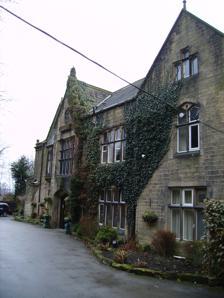
Building: Oakwood Hall
Country: United Kingdom
Year built: 1864
House in Bingley, West Yorkshire Oakwood Hall Oakwood Hall Type House Location Bingley , West Yorkshire Coordinates 53°51′35″N 1°49′56″W / 53.8597°N 1.8323°W / 53.8597; -1.8323 Built C.1864 Architect George Knowles & William Wilcox, William Burges & William Morris & Edward Burne-Jones Architectural style(s) Victorian Governing body Privately owned Listed Building – Grade II Official name Oakwood Hall, Bingley Designated 6 November 1973 Reference no. 1133355 Location of Oakwood Hall in West Yorkshire Oakwood Hall , Bingley , West Yorkshire , England is a 19th-century mansion with interior fittings by the Victorian architect William Burges .  The hall was constructed in 1864 by Knowles and Wilcox of Bradford for Thomas Garnett, a prosperous textile merchant.  The style is "conventionally dour Gothic". Garnett had the interiors designed by Burges, who contributed a fireplace, and by Morris & Co. , for whom Edward Burne-Jones created the stained glass St. George in the staircase window, whilst Morris himself has been credited with the surrounding images of The Four Seasons. The Hall is a Grade II Listed Building as at 6 November 1973 and is now a hotel. History Thomas Garnett in 1863 Thomas Garnett (1833–1916) who built Oakwood Hall in 1864 was born in 1832 in Otley . His father was Peter Garnett who owned the Wharfeside Paper Mill in the town. In the 1850s he went into partnership with John Lawson Gillies to form the firm called Gillies Garnett and Co. They were cloth merchants and silk dyers. When Gillies died in 1879 Thomas became the sole owner of the company. In 1862 he married Fanny Riley (1843–1916)  and shortly after commissioned Knowles and Wilcox to build Oakwood Hall. William Morris and William Burges were employed for the interior fittings of his new home. William Morris is credited with the design of the stained glass windows at the top of the stairs. These show St George flanked by female figures of the Four Seasons as well as depicting Chaucer flanked by the heads of four female Chaucerian heroines. These windows have been described as “some of the finest early stained glass by Morris and Co. that has yet been discovered.” The couple had six children. Thomas continued to manage his textile firm until about 1900. He also became a Director of the Bradford Banking Company and of the Hull and Barnsley Railway Company. His wife Fanny died 30 March 1916 and only a few days after her burial Thomas died. Their youngest son Harold Addison Garnett lived in the house for several years and then in about 1920 it was sold to the Hanson family. Sale notice for Oakwood Hall in 1952 Jonas Hanson (1869–1951) bought Oakwood Hall in about 1920. Hanson progressed from the status of weaving overlocker, as described in the 1891 census, to founding one of the largest cloth companies in Bradford called Parkland Manufacturing Company which continues to operate. He was born in 1869 in Silsden , Yorkshire . His father Joshua Smith Hanson was a canal worker. In 1897 he married Sarah Jane Kay and the couple had three sons. He was a keen gardener and became President of the Bingley and District Allotment Association. He was also President of the Bingley Building Society for many years and of the Keighley Golf Club. He was President of the Shipley Division of the Conservative Club and held numerous garden parties for the Club at Oakwood Hall. He died in 1951 at the age of 82 and in the following year his sons sold Oakwood to the Woods, a Bradford textile family. The hall now operates as a hotel. See also Listed buildings in Bingley Notes